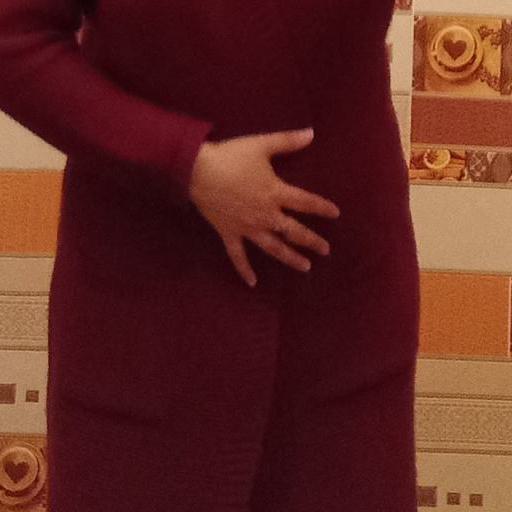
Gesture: no_gesture